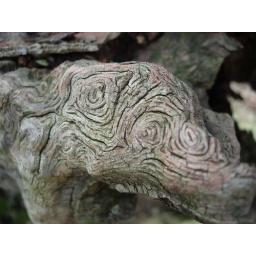
As the tree trunk slowly rots away, this design emerges. From a walk in a Maryland forest in January 2006.